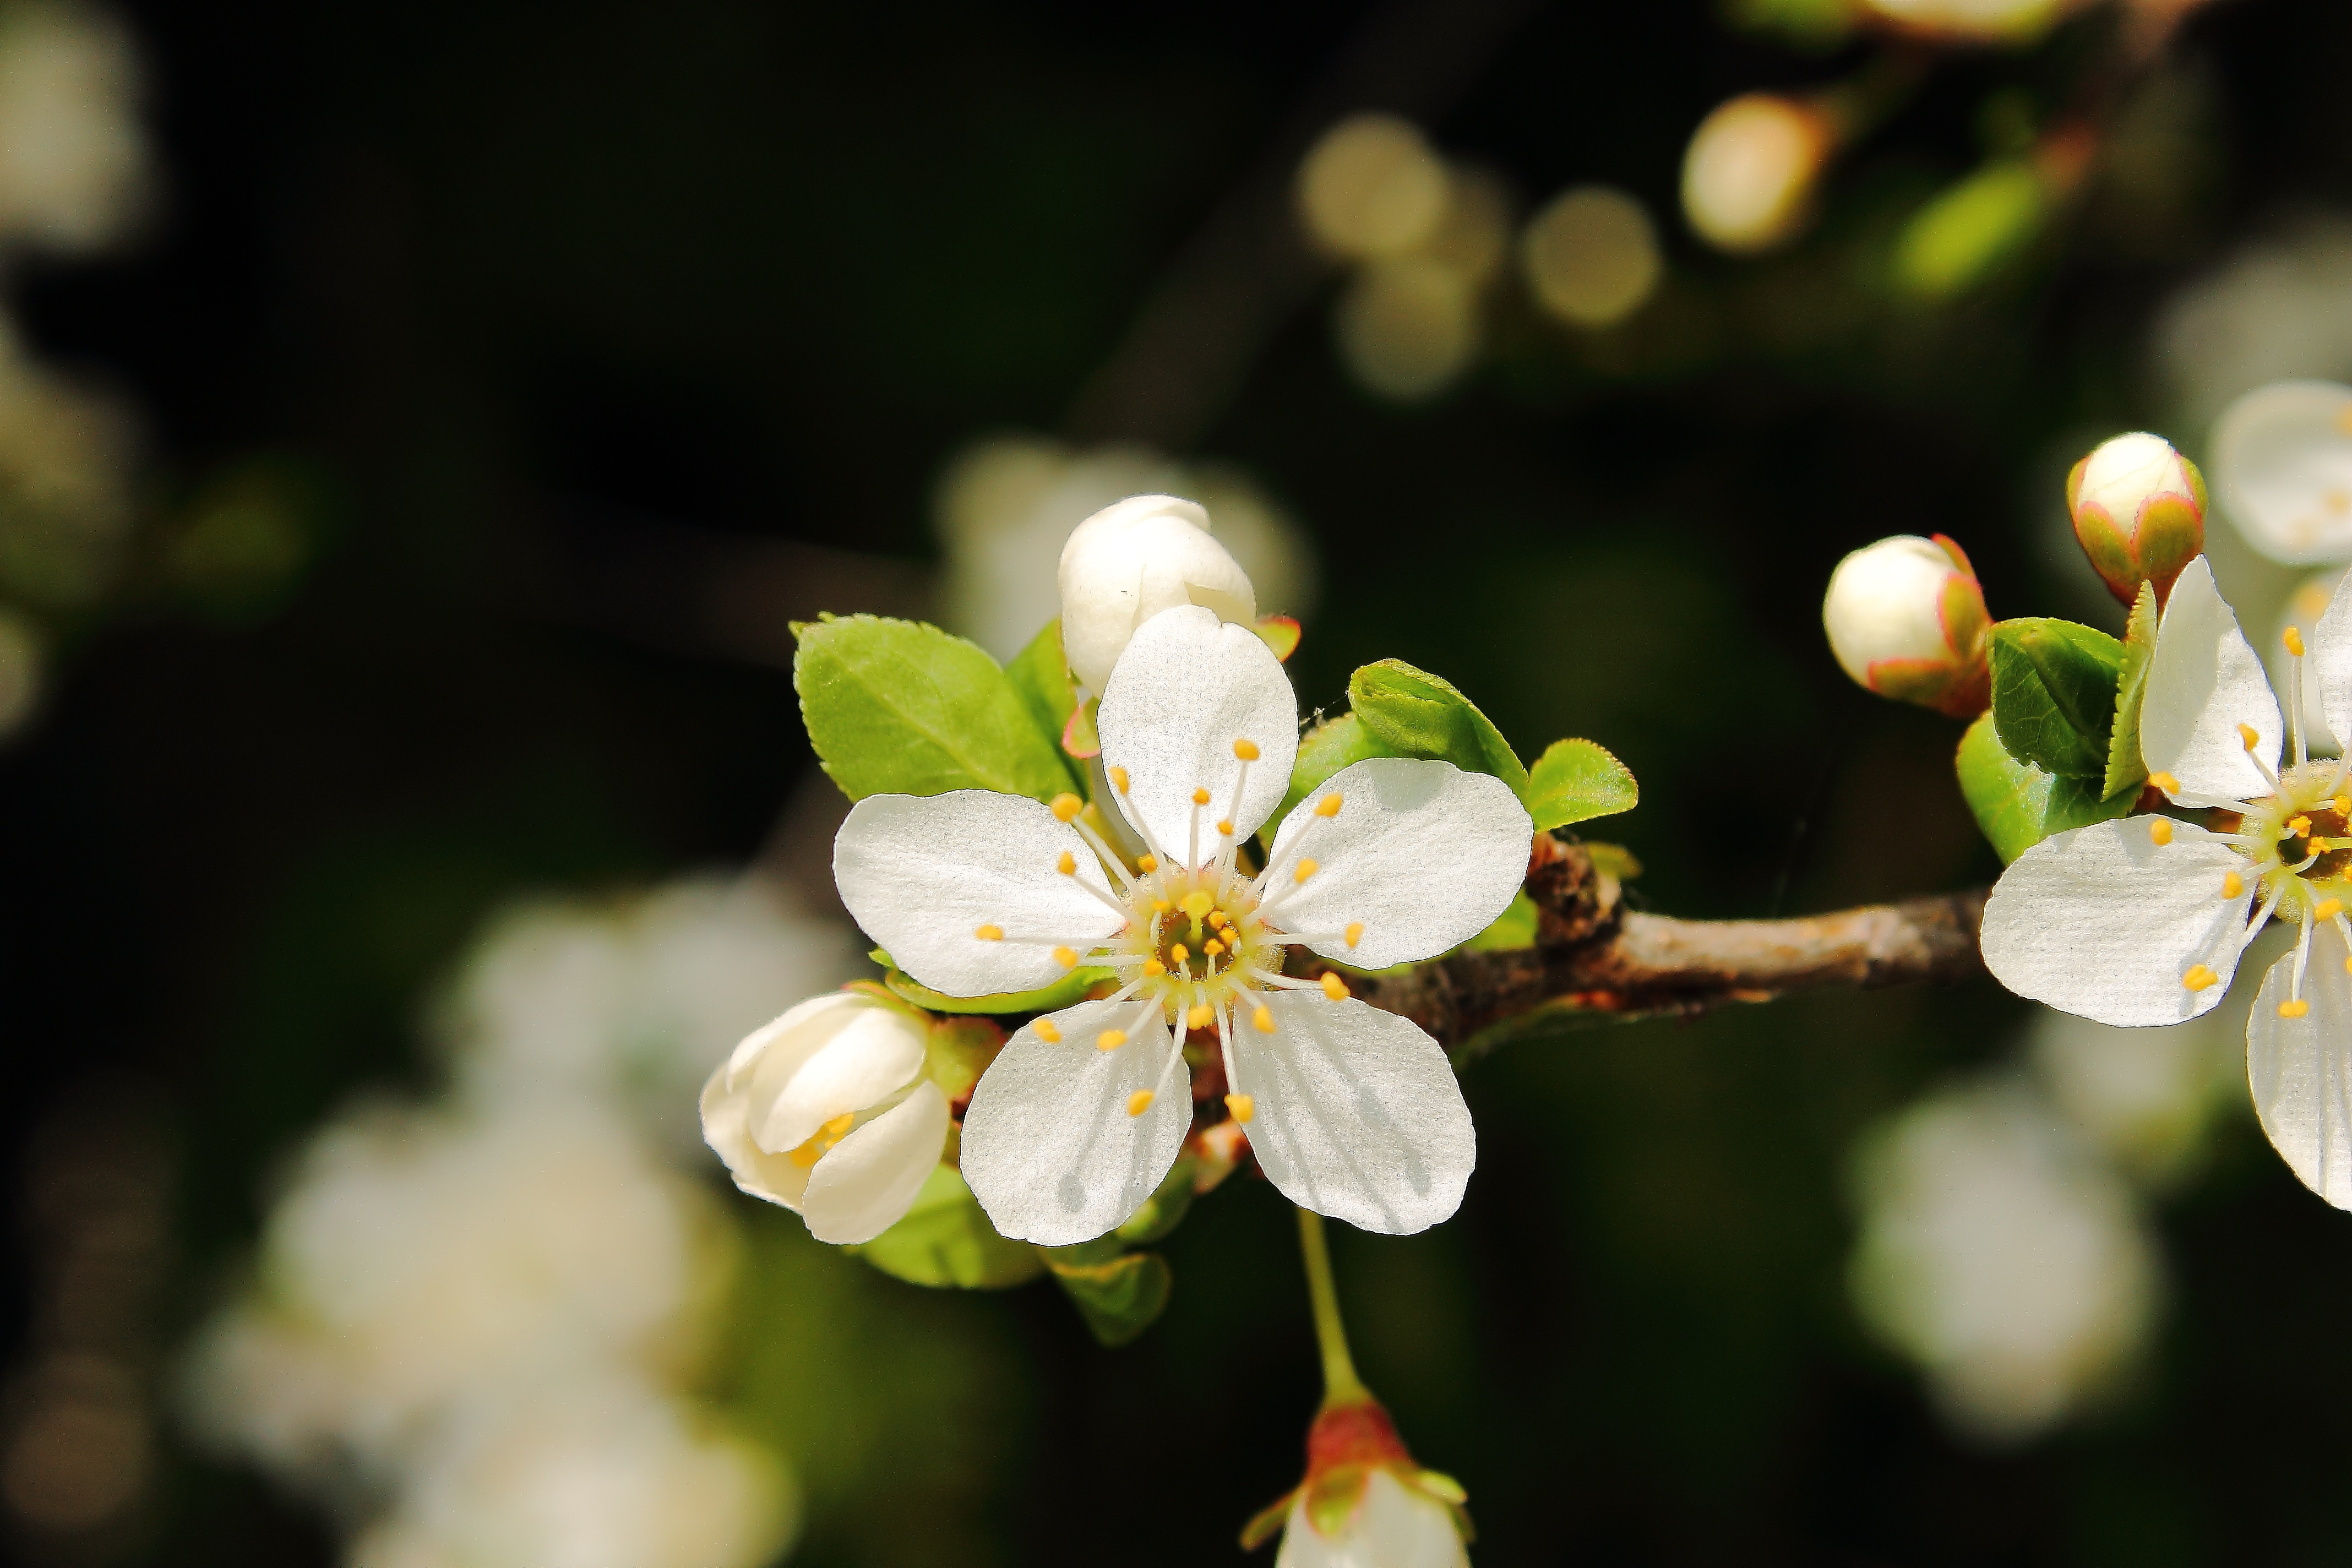
tree, nature, branch, blossom, plant, white, fruit, sunlight, leaf, flower, petal, bloom, view, food, spring, green, produce, botany, blooming, yellow, garden, flora, white flower, wildflower, flowers, close up, plum, aura, shrub, branches, the background, macro photography, flowering plant, mirabelka, land plant, flowers and mirabelle plums